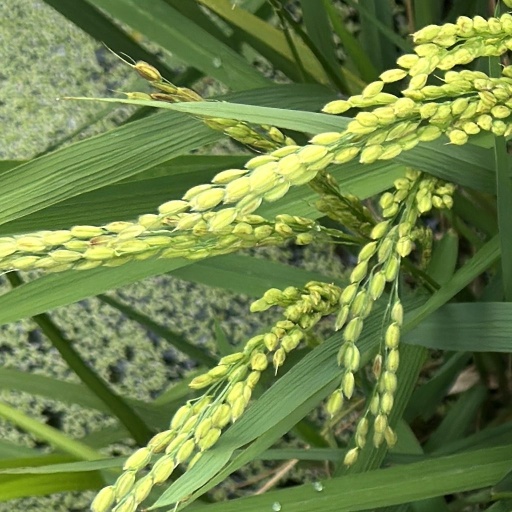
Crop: rice